MyDevice

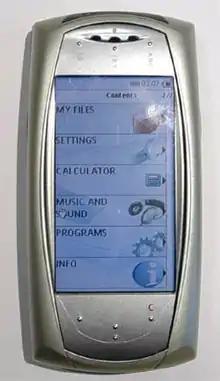
MyOrigo MyDevice (in a portrait mode.)

MyDevice was a smartphone manufactured by the Finnish company MyOrigo. The first prototype was developed and designed in early 2002 by Johannes Väänänen, but the phone was never released to the public markets. MyDevice was remarkable for its time, since it had auto-rotate function, web browser, simplistic "smartphone UI and functions" (like navigating with swipes) and it was more intended to be used without stylus. The device was presented to big manufacturers like Nokia, but the leaders at Nokia didn't see the potential for a touchscreen-phone.